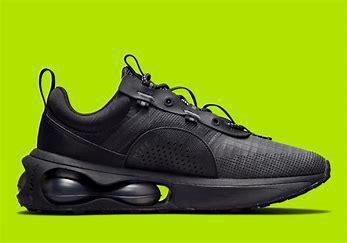
Brand: Nike
Model: Air Max 2021